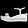
Label: Sandal